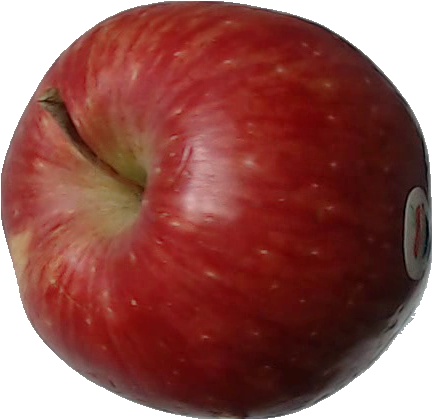
Label: apple_red_1